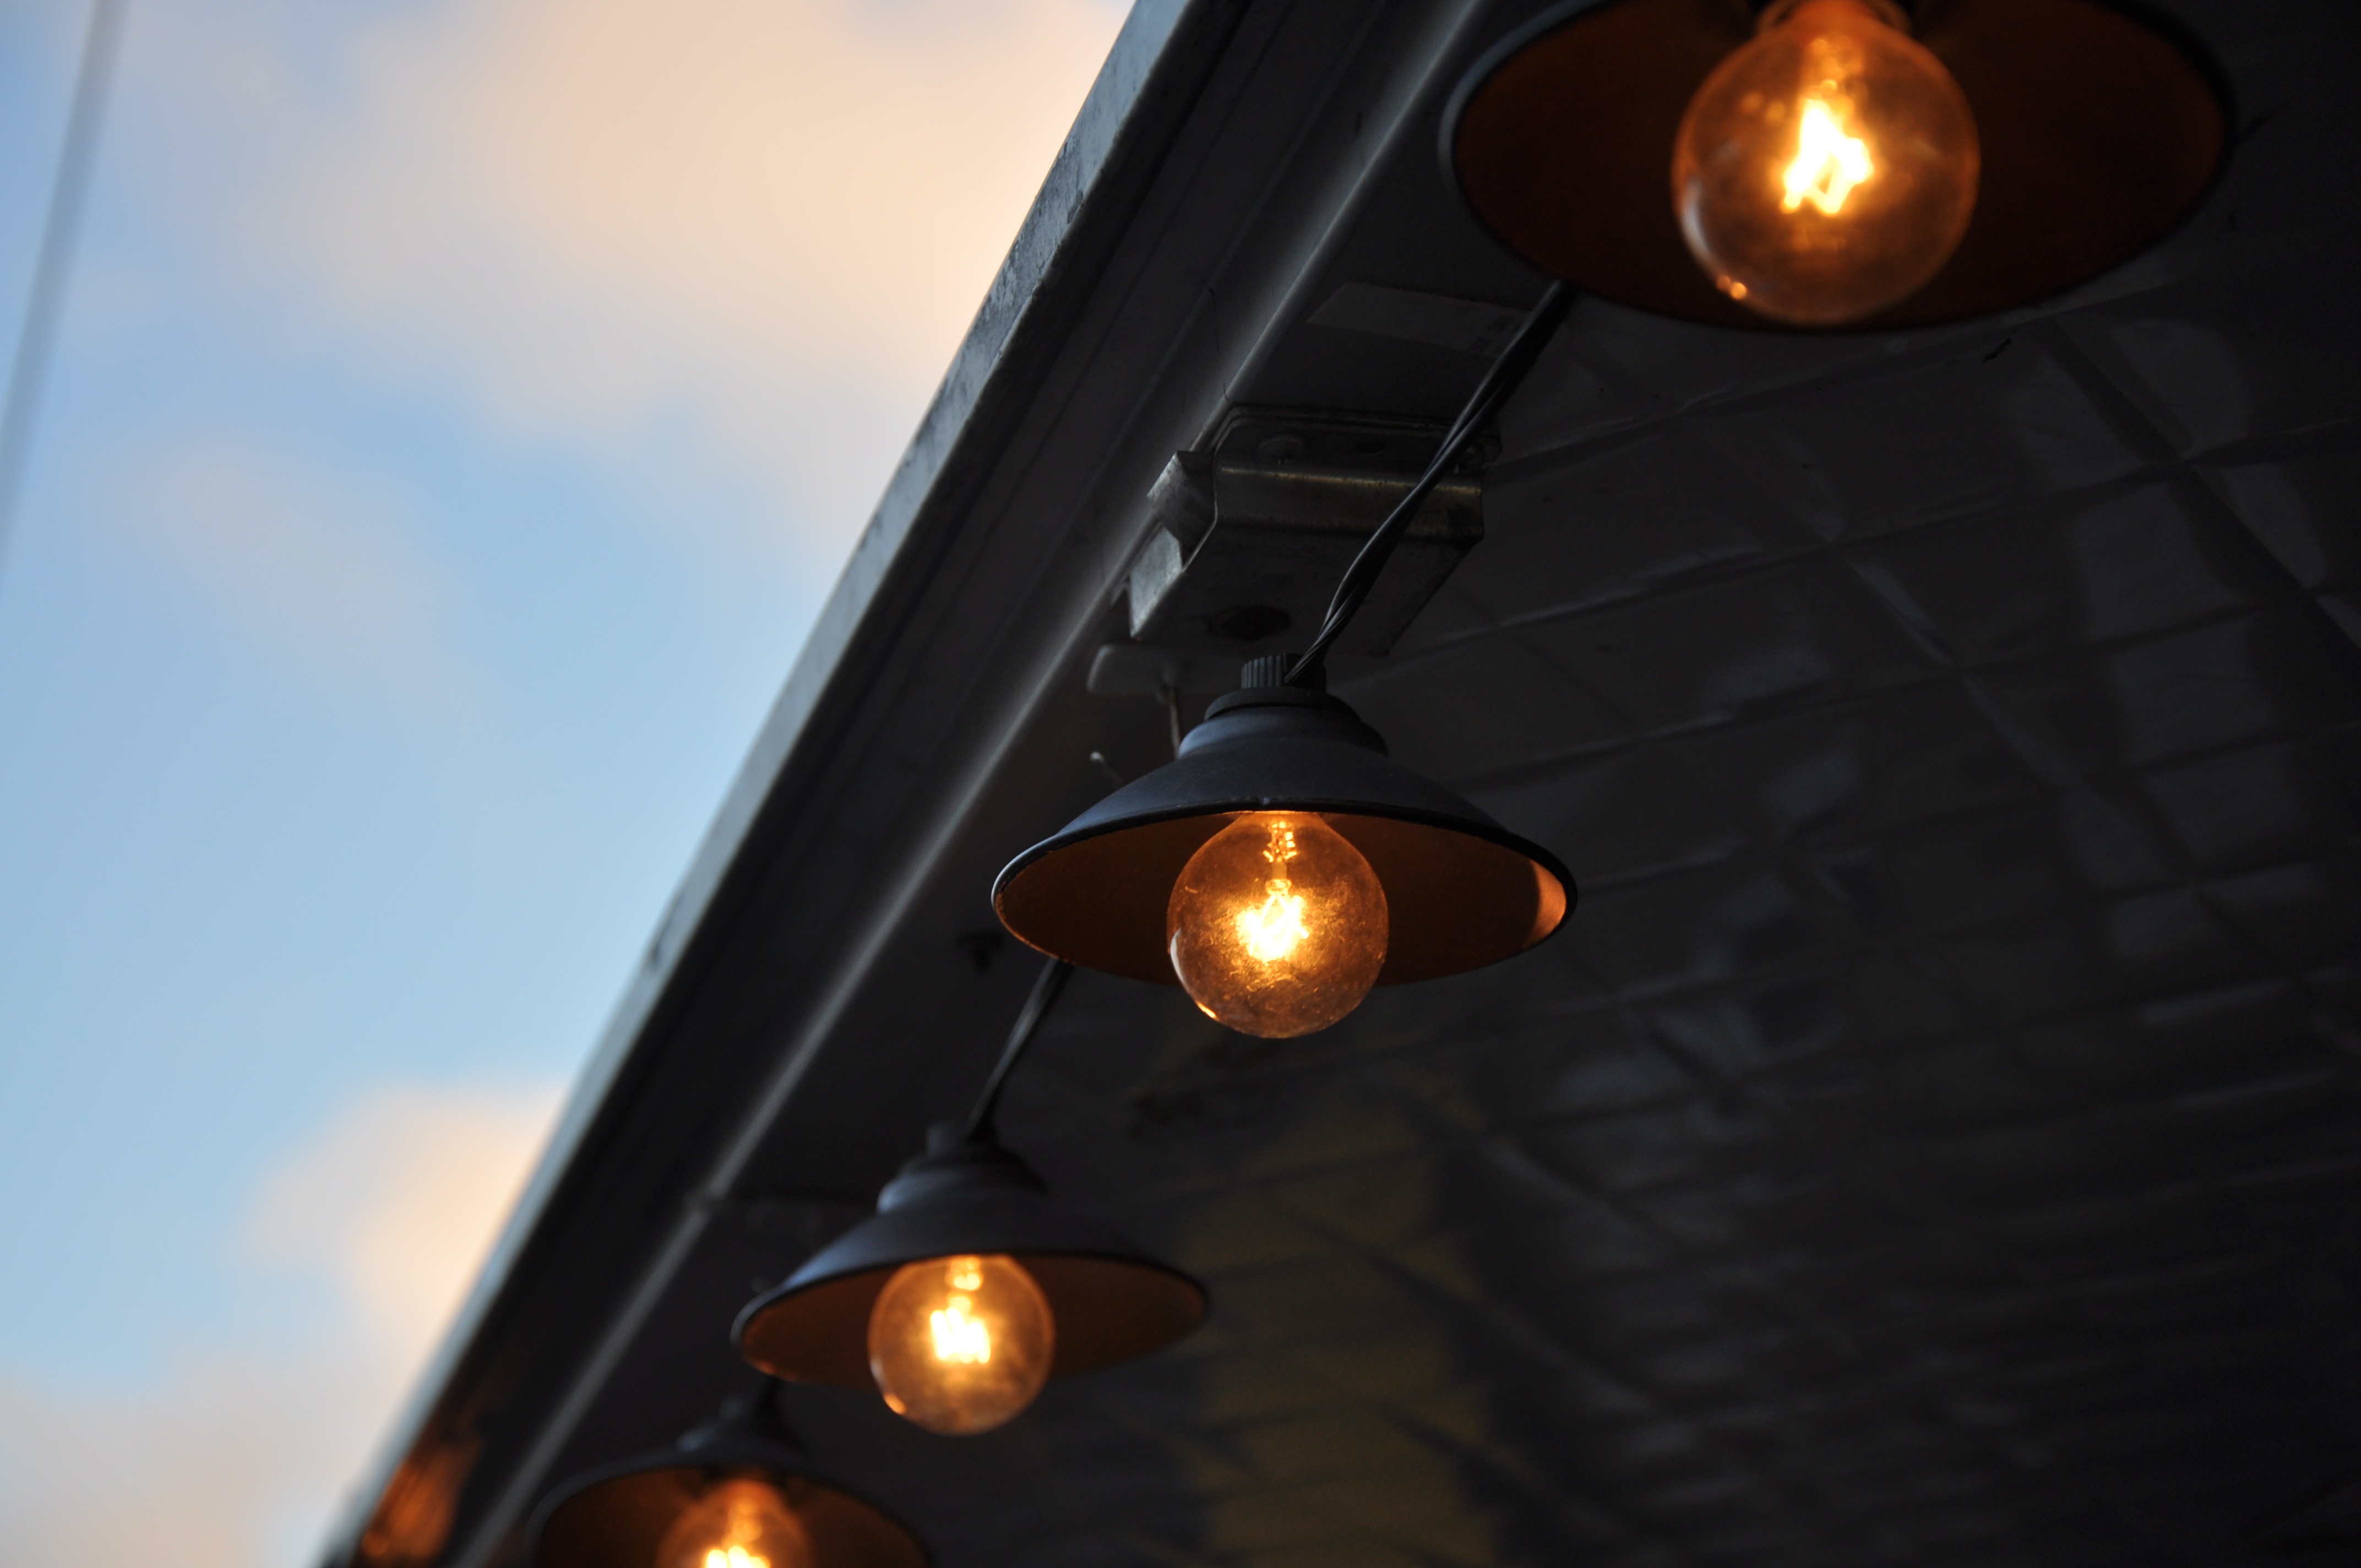
light, sunlight, ceiling, reflection, darkness, street light, lamp, light bulb, lighting, light fixture